Cornelius O'Mahony

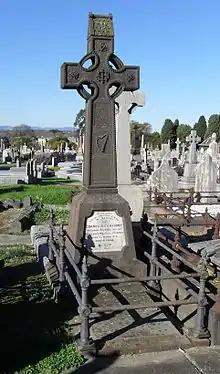
Monument erected over the grave of the fenian, Cornelius O'Mahony

Following the birth of his daughter Honora in 1877 O'Mahony left Western Australia to seek better conditions in Victoria. He left behind both the grim reminders of his convict past and his young family. On arriving in Melbourne he chose to settle in the suburb of West Melbourne which had a large Irish population. With his prior experience he was asked to take up the position of head teacher at St Mary's Primary School, West Melbourne. In 1878 he was made an honorary member of the Melbourne branch of the St Patrick's Society which was dedicated to supporting local Irish Catholics, promoting Irish culture and independence for Ireland.